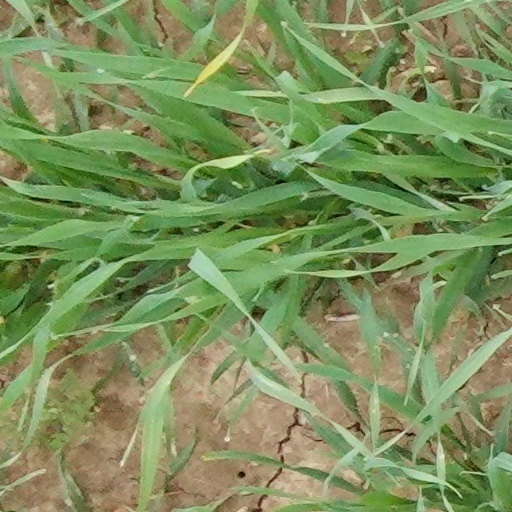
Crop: wheat